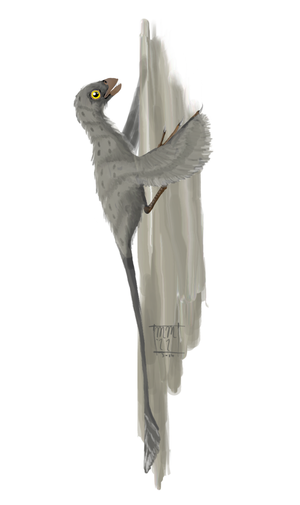
Scansoriopteryx est un genre éteint de tout petits dinosaures à plumes, de la taille d'un moineau. C'est un théropode maniraptorien aujourd'hui considéré comme un paravien basal, de la famille des scansorioptérydés à laquelle il a donné son nom. Il a vécu en Chine durant le Jurassique supérieur.